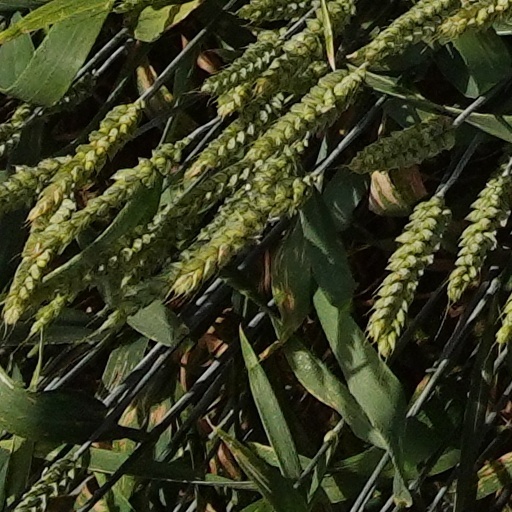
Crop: wheat